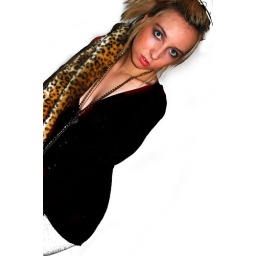
black dress with the tights underneath